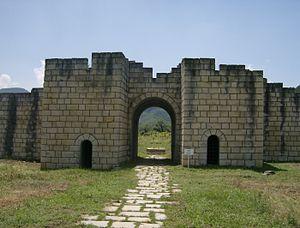
Preslav, ou Véliki Preslav est une cité médiévale de Bulgarie qui fut la seconde capitale du Premier Empire Bulgare de 893 à 971. Sous le Second Empire Bulgare, si elle fut remplacée comme capitale par Veliko Tarnovo, elle n'en resta pas moins une ville importante. Ses ruines sont situées à 20 km au sud-ouest de la ville de Shoumen, et constituent actuellement une Réserve Archéologique Nationale.